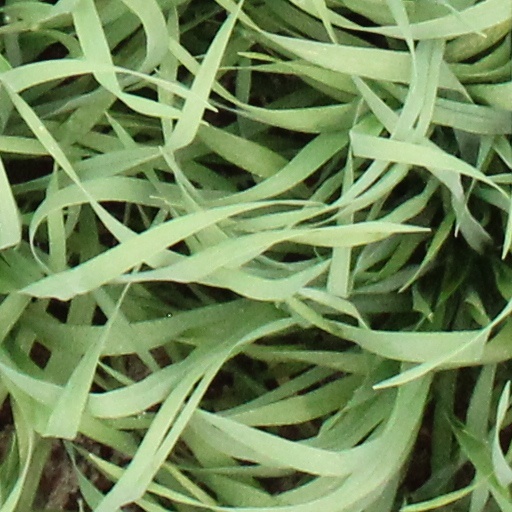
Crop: wheat